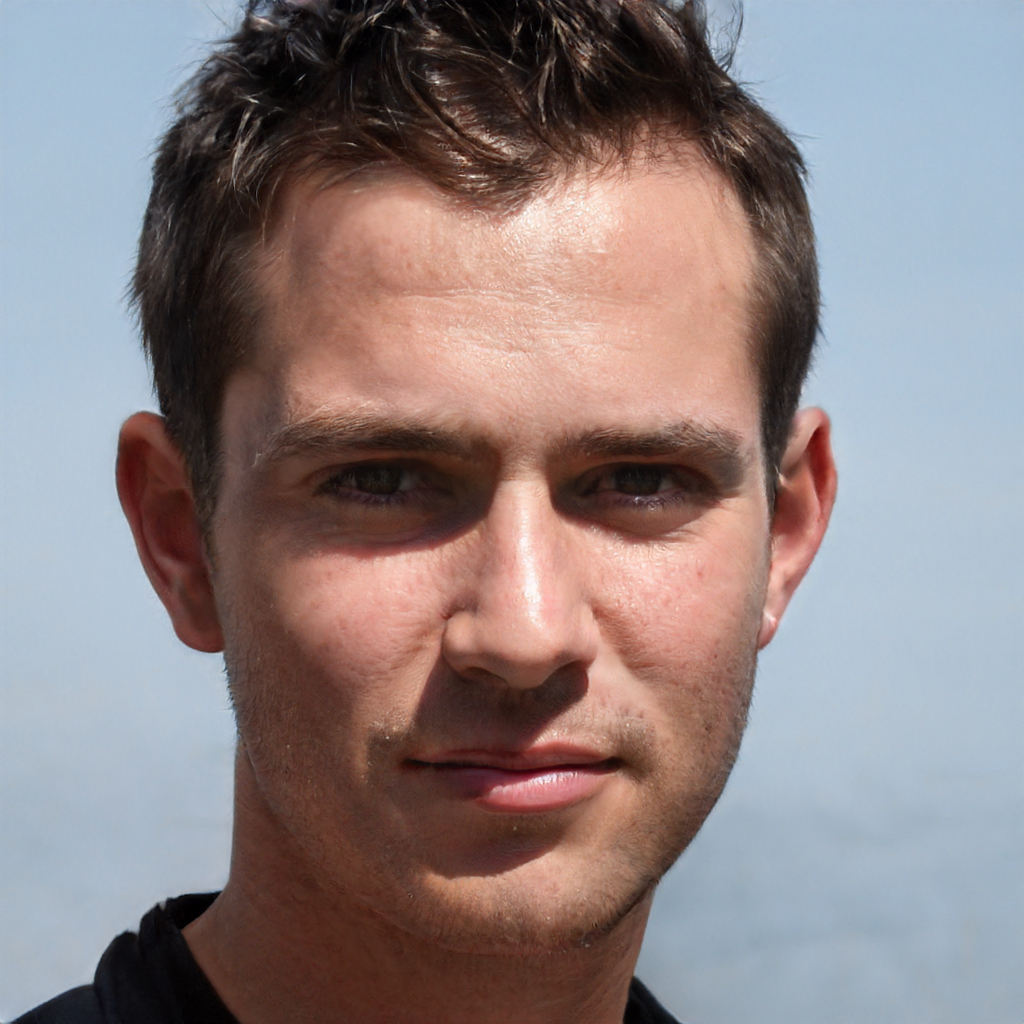
Portrait style: Real Portrait